Gawain

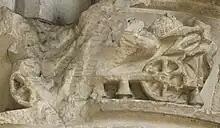
"Parzival"'s Gawain in a capital relief at the Church of Saint-Pierre, Caen

Malory's version of Gawain's demise follows the Vulgate. Gawain's two sons and his brothers, except for Mordred, end up slain by Lancelot and his followers. Their death unleashes the vindictive hostility of Gawain towards his former friend, drawing Arthur himself into a war with Lancelot, first in Britain and then in France. Gawain's rage is so great that he refuses to cease fighting even after the Pope steps in and issues a bull to end the violence between Arthur's and Lancelot's factions. Following Mordred's betrayal, Gawain wages two wars against both Mordred and Lancelot. He twice challenges Lancelot to a duel, but each time loses and asks Lancelot to kill him. Lancelot refuses and grants him mercy before leaving. The mortally injured Gawain later writes to Lancelot, repenting of his bitterness, asking for his help against Mordred, and for forgiveness for splitting the Round Table. Following his death, Gawain also appears in Arthur's dream vision to tell him to wait thirty days for the reconciled Lancelot to return to Britain before fighting Mordred. Consequently, Arthur sends Lucan and Bedivere to make a temporary peace treaty, but the bloody final conflict ensues anyway. Upon his eventual arrival, Lancelot weeps at Gawain's tomb for two nights. In his editorial preface to Malory's "Le Morte d'Arthur", William Caxton wrote that those visiting Dover Castle can still "see the skull of [Sir Gawaine], and the same wound is seen that Sir Launcelot gave him in battle."